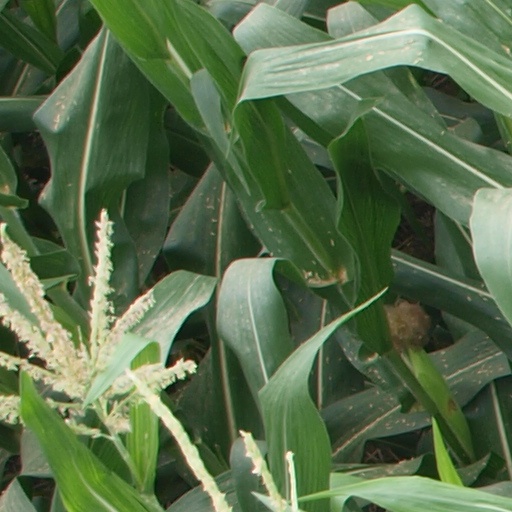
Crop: maize; corn